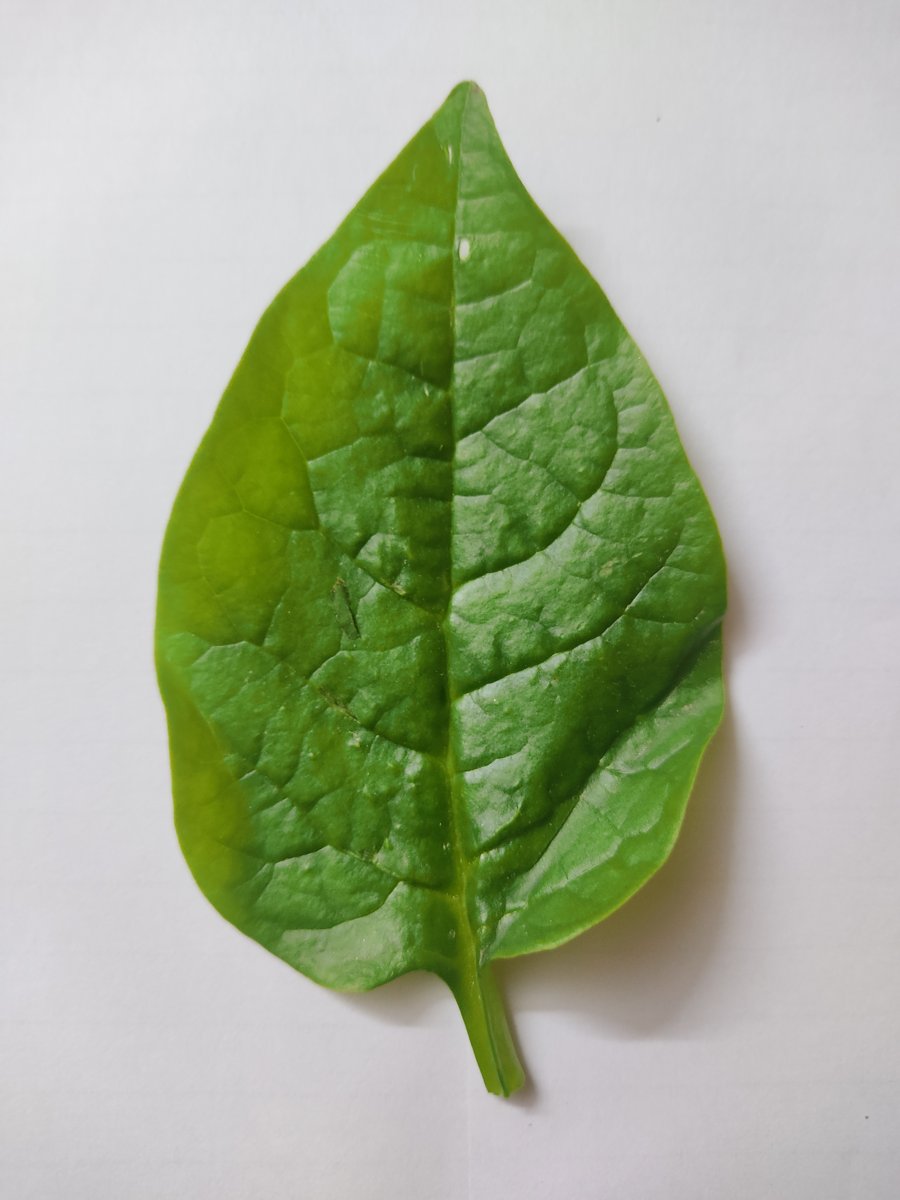
Label: Healthy-Leaf